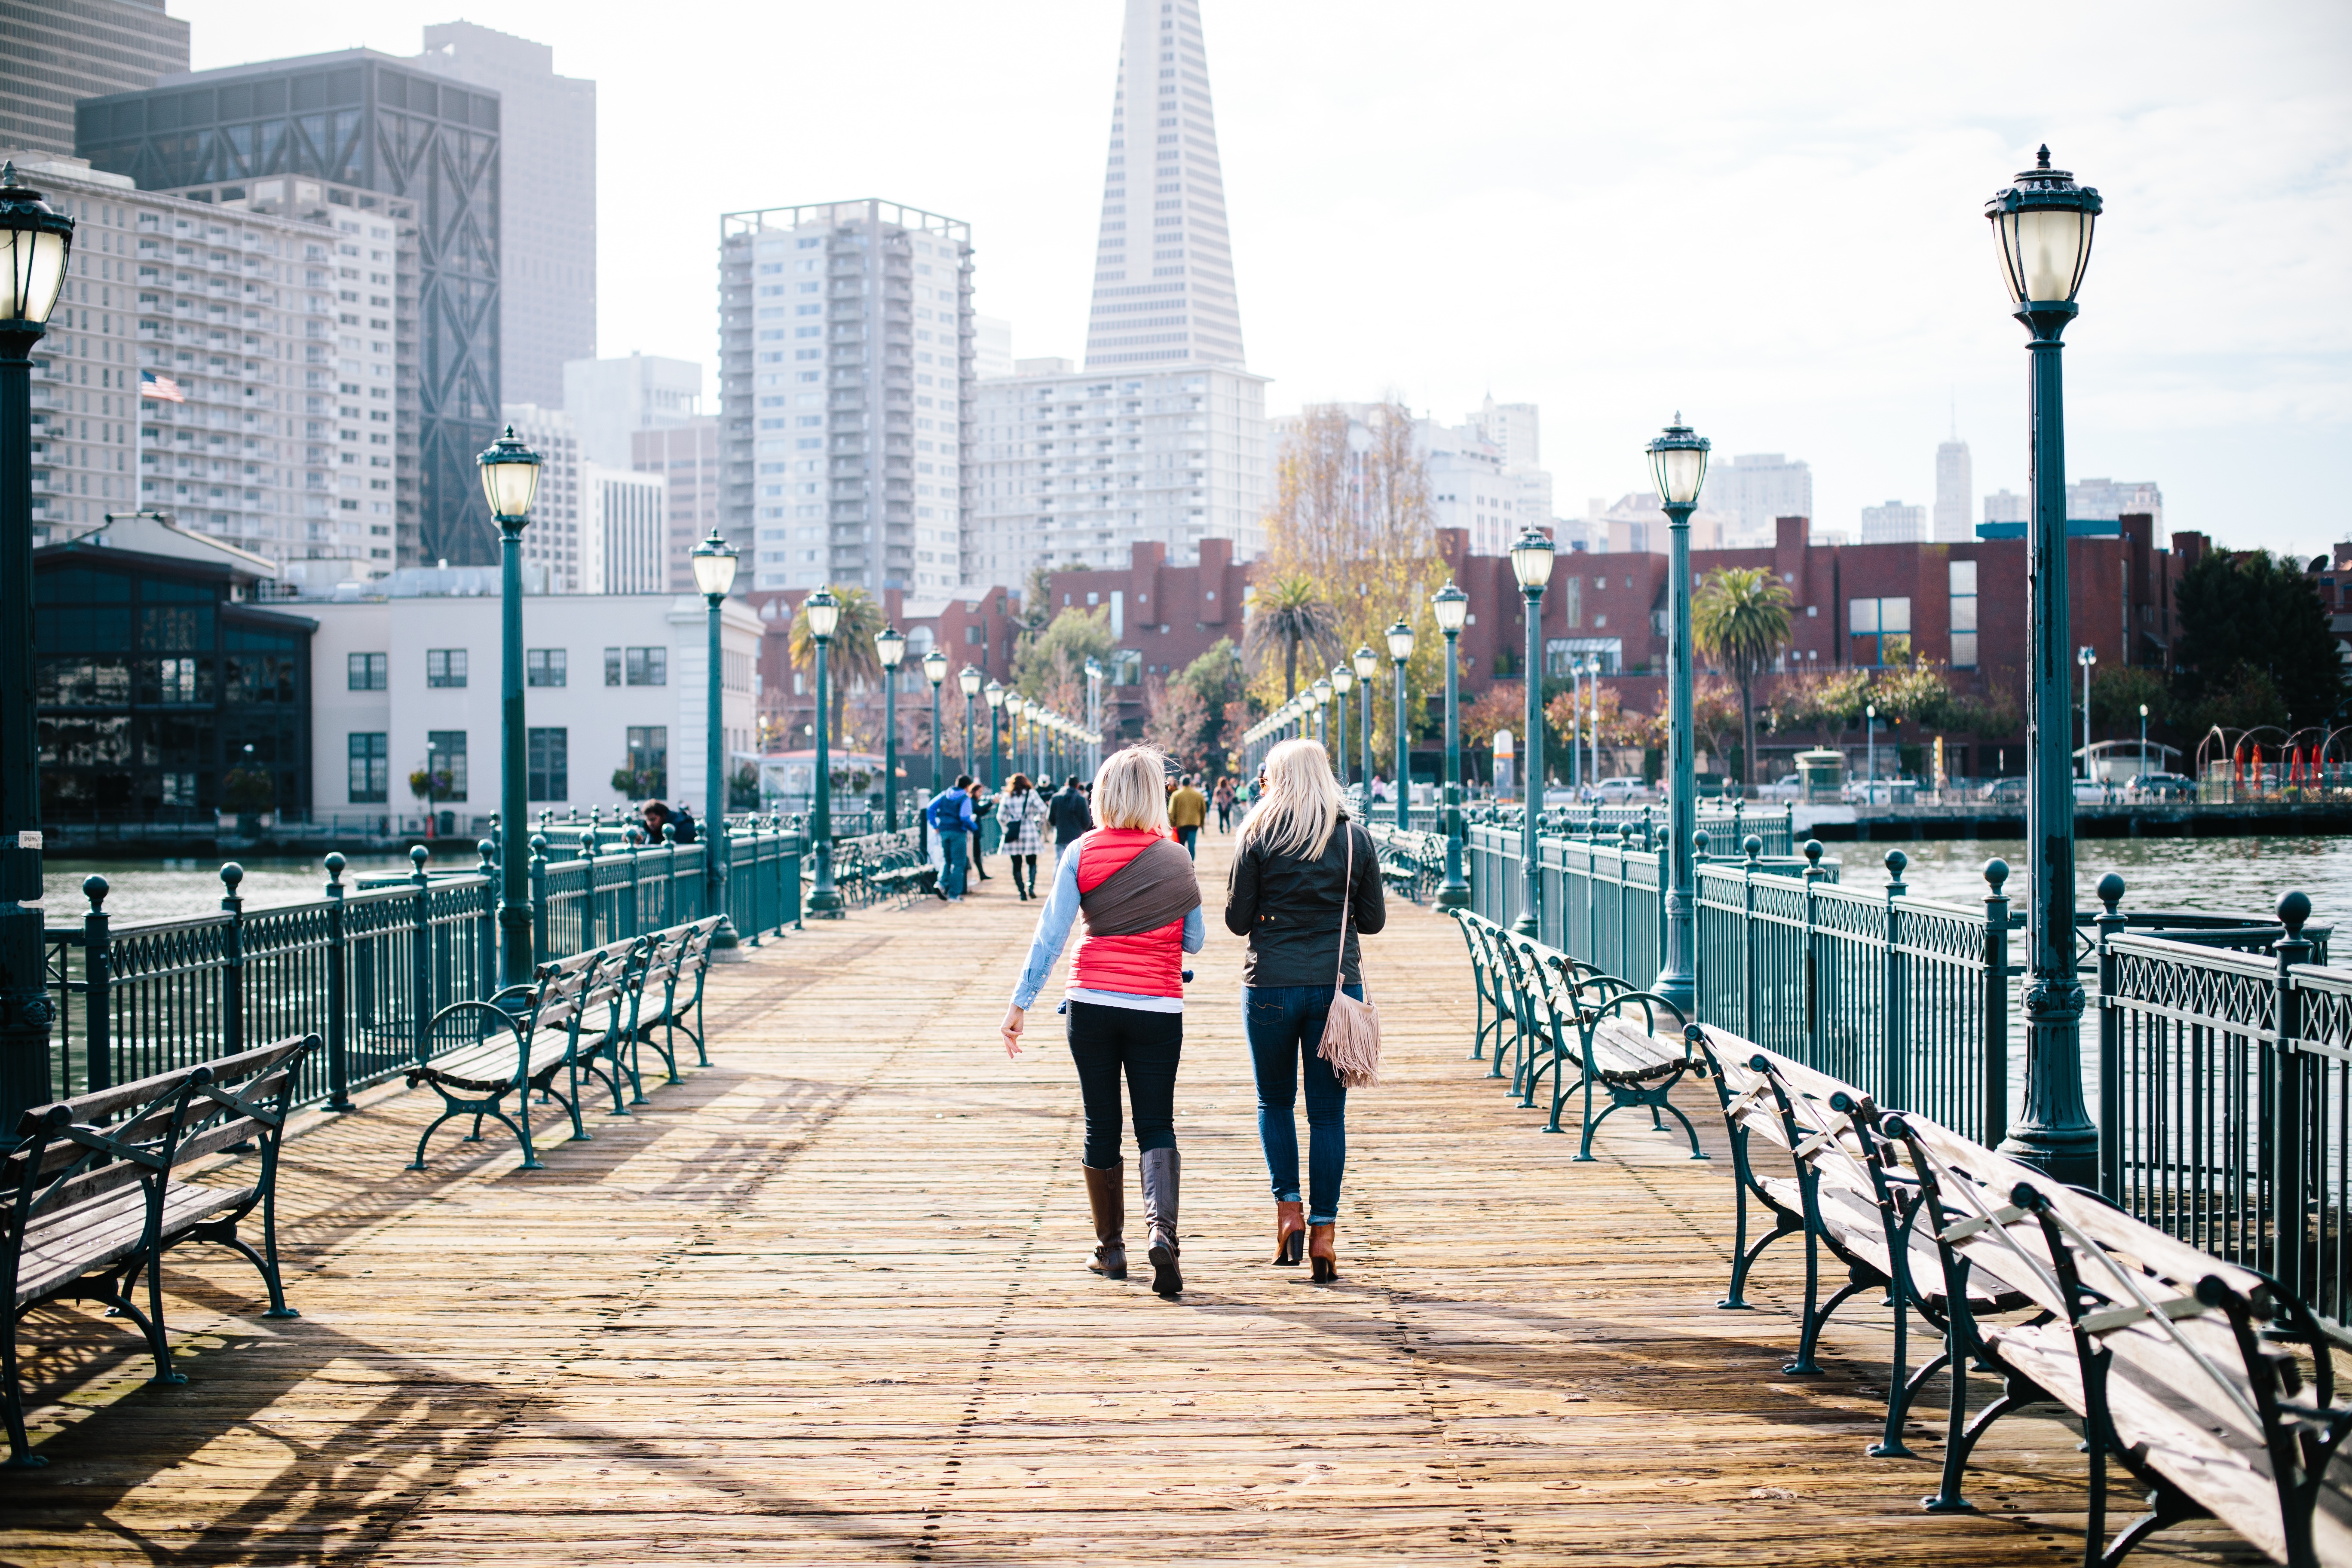
pedestrian, boardwalk, skyline, city, skyscraper, pier, walkway, cityscape, downtown, tower, tourism, waterway, urban area, human settlement